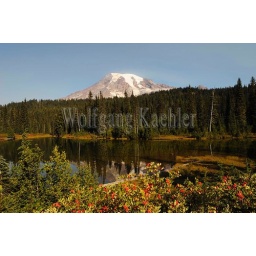
Usa, washington state, mount rainier national park, reflection lakes with mount rainier and mountain ash trees in foreground